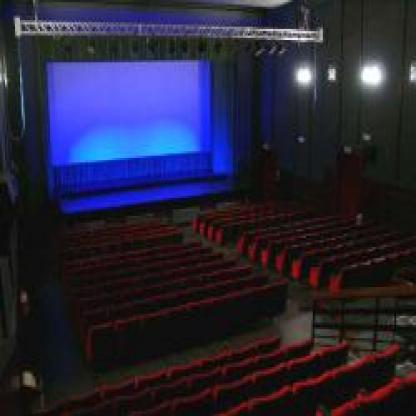
Scene: Indoor